Wilson–Kuykendall Farm

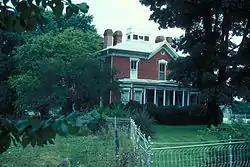

Wilson–Kuykendall Farm is a historic home located near Moorefield, Hardy County, West Virginia. It was built about 1870, and is a two-story, brick Greek Revival style dwelling. It also has Gothic and Italianate stylistic influences. It features a central roof tower with a "widows walk" flanked by paired chimney stacks. Also on the property are a contributing frame carriage house with multiple gables and a barn.